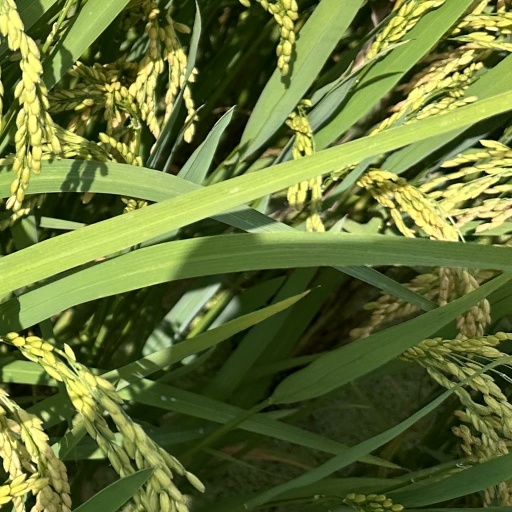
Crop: rice